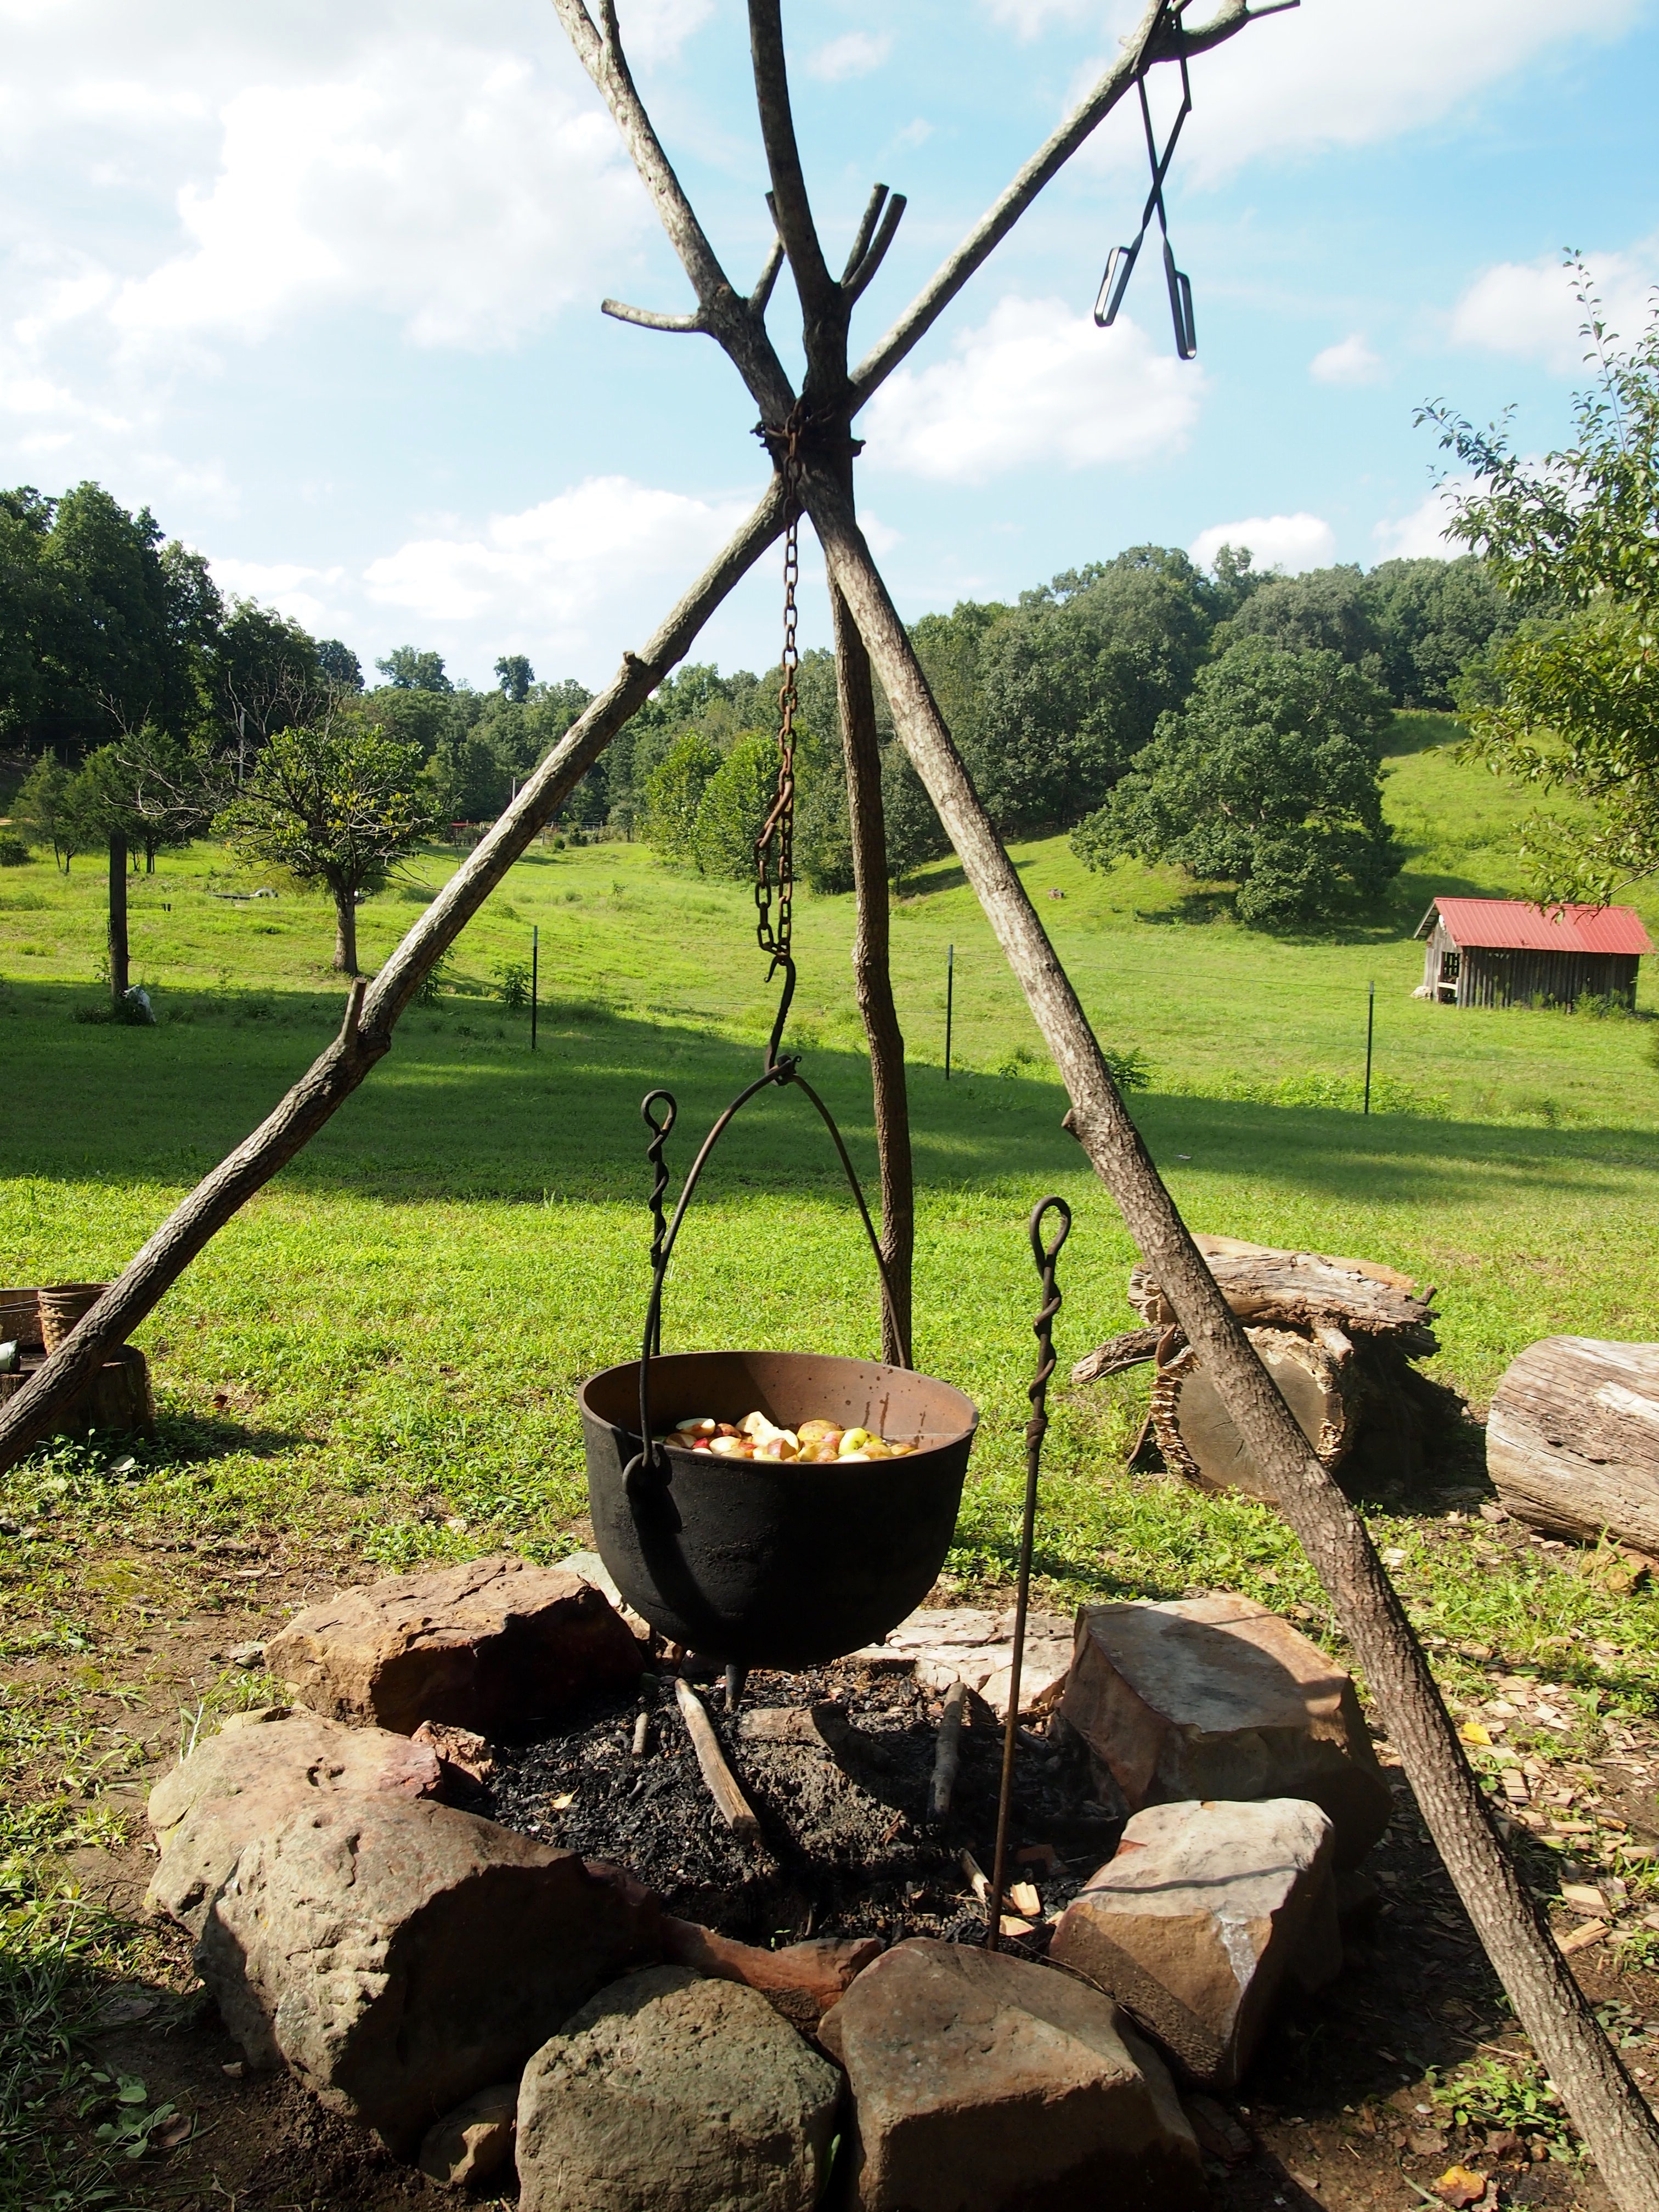
tree, nature, plant, farm, leaf, flower, pot, rustic, rural, cooking, produce, fire, soil, botany, firewood, garden, camping, campfire, bonfire, heat, camp, yard, cauldron, rural area, woody plant, arecales